Auchans Castle, Ayrshire

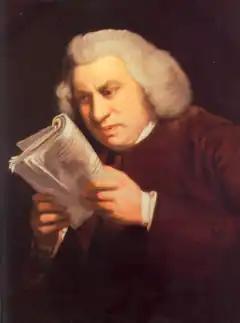
Samuel Johnson by Joshua Reynolds

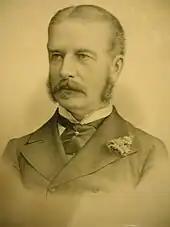
Commissioner Vernon

Sir William also suffered during the Civil War, but after the restoration of the monarchy he was created Earl of Dundonald in 1669 for his services to the Crown. The second earl for a time lived with his mother, Lady Katherine Kennedy, at Auchans, after his father died, circa 1679. Adamson relates ambiguously that the earl lost the estate due to unfortunate scientific speculations. In 1876, it is recorded that one of the side angles had the date of 1644 and another of 1667; a marriage stone had the initials WCD (William Cochrane of Dundonald) and ES (Eupheme Scott) also occurred in two places.